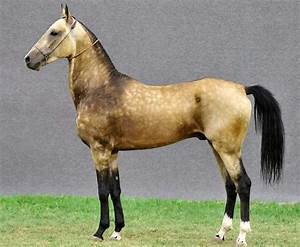
Label: cavallo